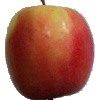
Label: Apple Pink Lady 1